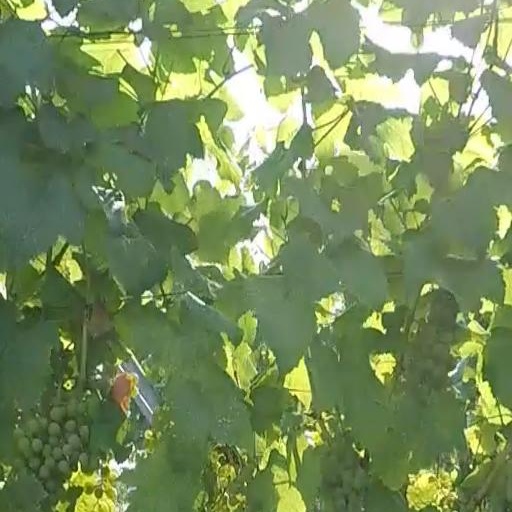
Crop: grape